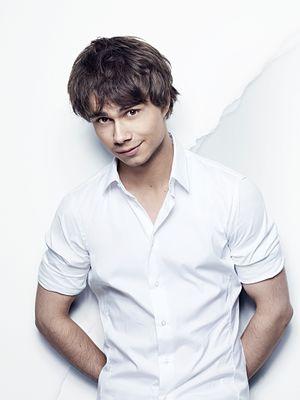
Alexander Rybak est un chanteur, violoniste, compositeur et acteur norvégien.